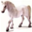
Label: horse